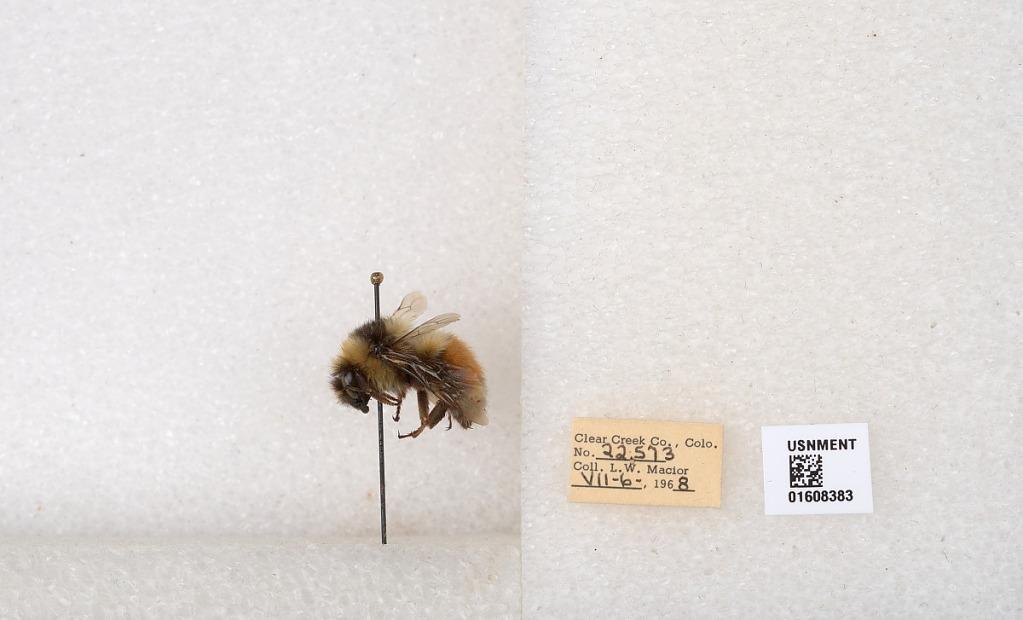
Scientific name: Bombus (Pyrobombus) sylvicola Kirby
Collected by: L. Macior
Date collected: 1968-7-6
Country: United States
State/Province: Colorado
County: Clear Creek
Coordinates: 39.6891, -105.644